Trond Jensrud

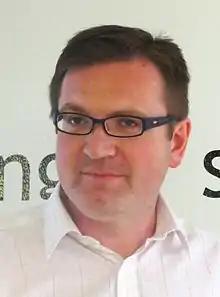
Trond Jensrud

Trond Jensrud (born 2 September 1968 in Ringerike) is a Norwegian politician for the Labour Party.